Armenian Ground Forces

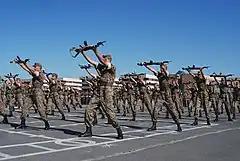
Armenian soldiers training at the Vazgen Sargsyan Military Institute.

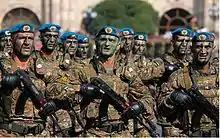
Airborne regiment soldiers during a parade in 2011

The Armenian military's special forces include a standard army special forces regiment (now grown into a brigade), and 4 reconnaissance battalions. The operational history surrounding all the aforementioned groups is not known. The operations that are known and are outside of standard duties such as intelligence gathering include: